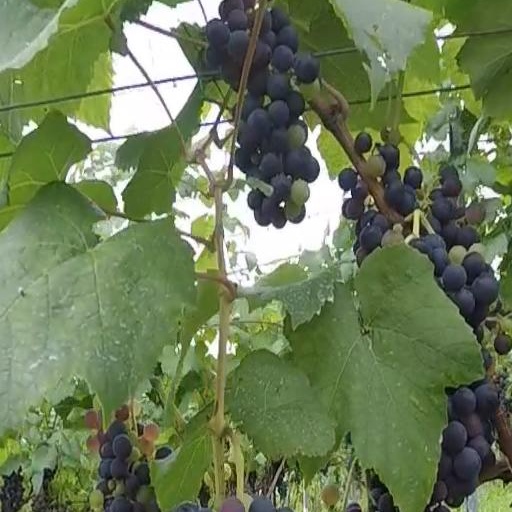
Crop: grape